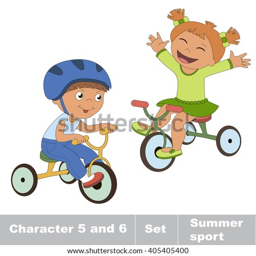
baby boy and girl ride a bike .